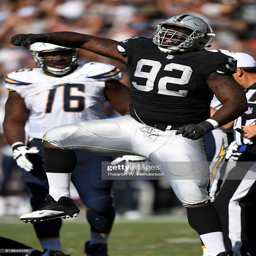
# reacts after a play against sports team during their game .